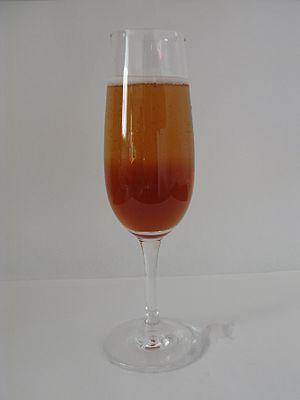
La soupe champenoise est un apéritif traditionnel de la Champagne, dérivé de la soupe angevine, composé de citron vert, de Cointreau et de sucre de canne liquide auxquels on ajoute du vin de Champagne ou du mousseux.
Le kir est un apéritif / cocktail traditionnel de la cuisine bourguignonne, à base de crème de cassis et de vin blanc bourgogne aligoté. Il est baptisé de son nom par le chanoine Félix Kir.
La cuisine dijonnaise est une cuisine française appartenant à la cuisine régionale bourguignonne. Elle représente tout le savoir-faire dijonnais dans le domaine de la cuisine à Dijon.